Irving Fisher

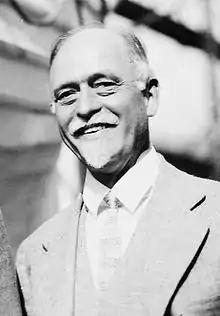
Fisher photographed by George Grantham Bain in 1927

Irving Fisher (February 27, 1867 – April 29, 1947) was an American economist, statistician, inventor, eugenicist and progressive social campaigner. He was one of the earliest American neoclassical economists, though his later work on debt deflation has been embraced by the post-Keynesian school. Joseph Schumpeter described him as "the greatest economist the United States has ever produced", an assessment later repeated by James Tobin and Milton Friedman.